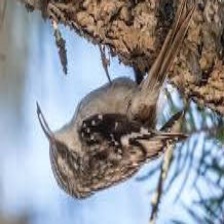
Species: BROWN CREPPER
Scientific name: CERTHIA AMERICANA